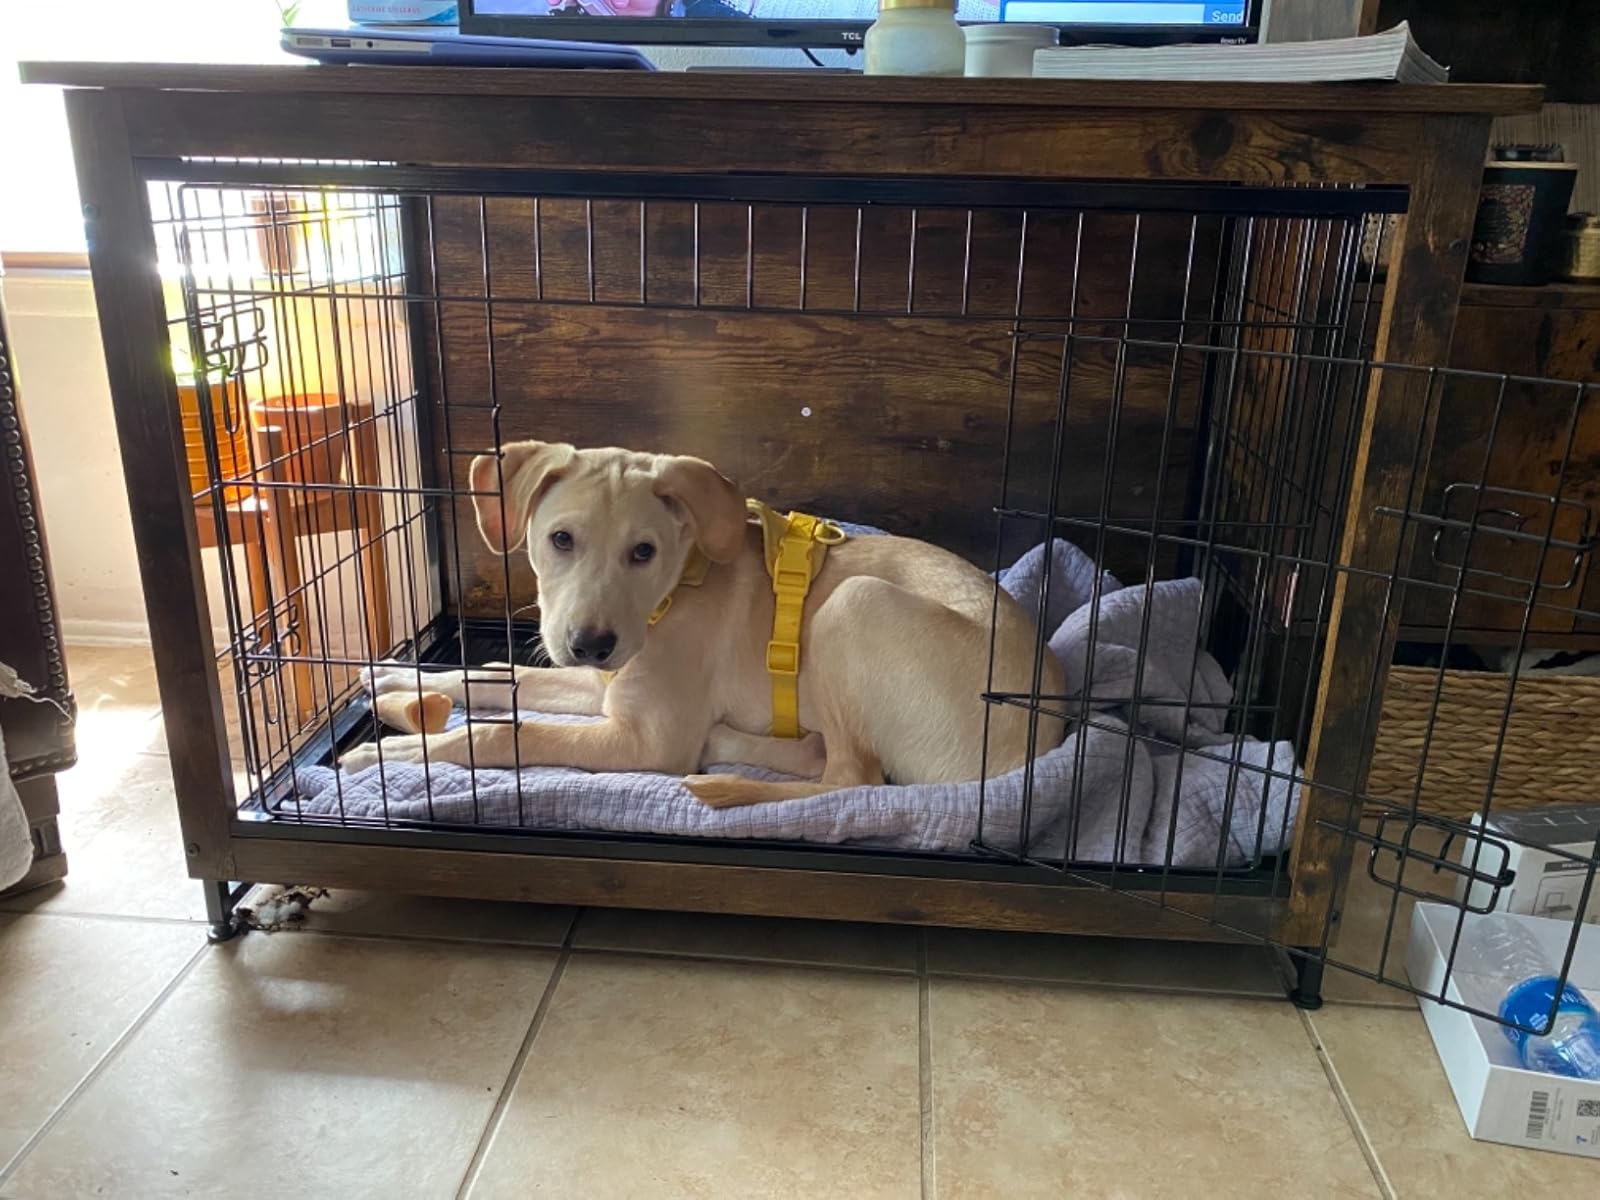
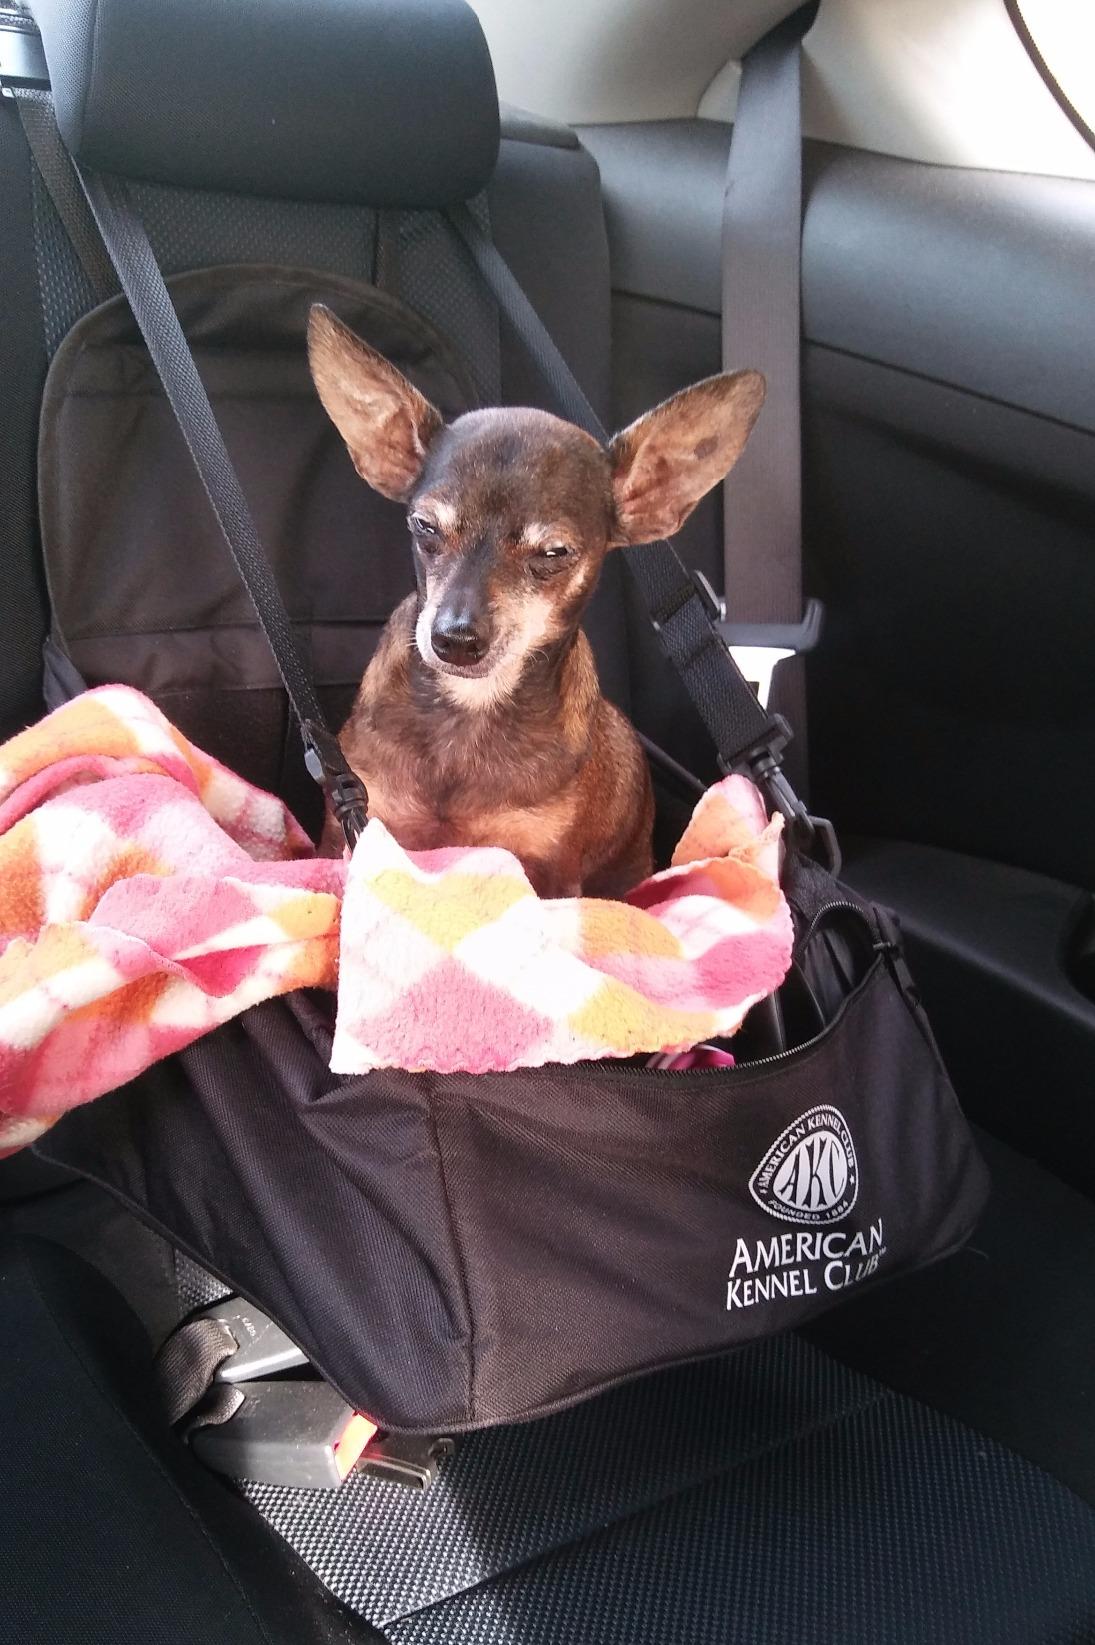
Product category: items_kennel
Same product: no